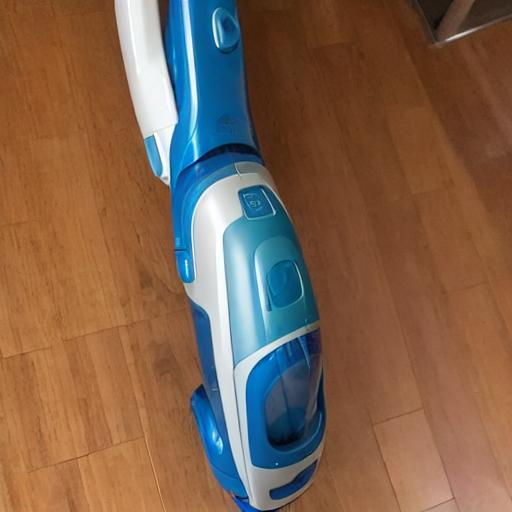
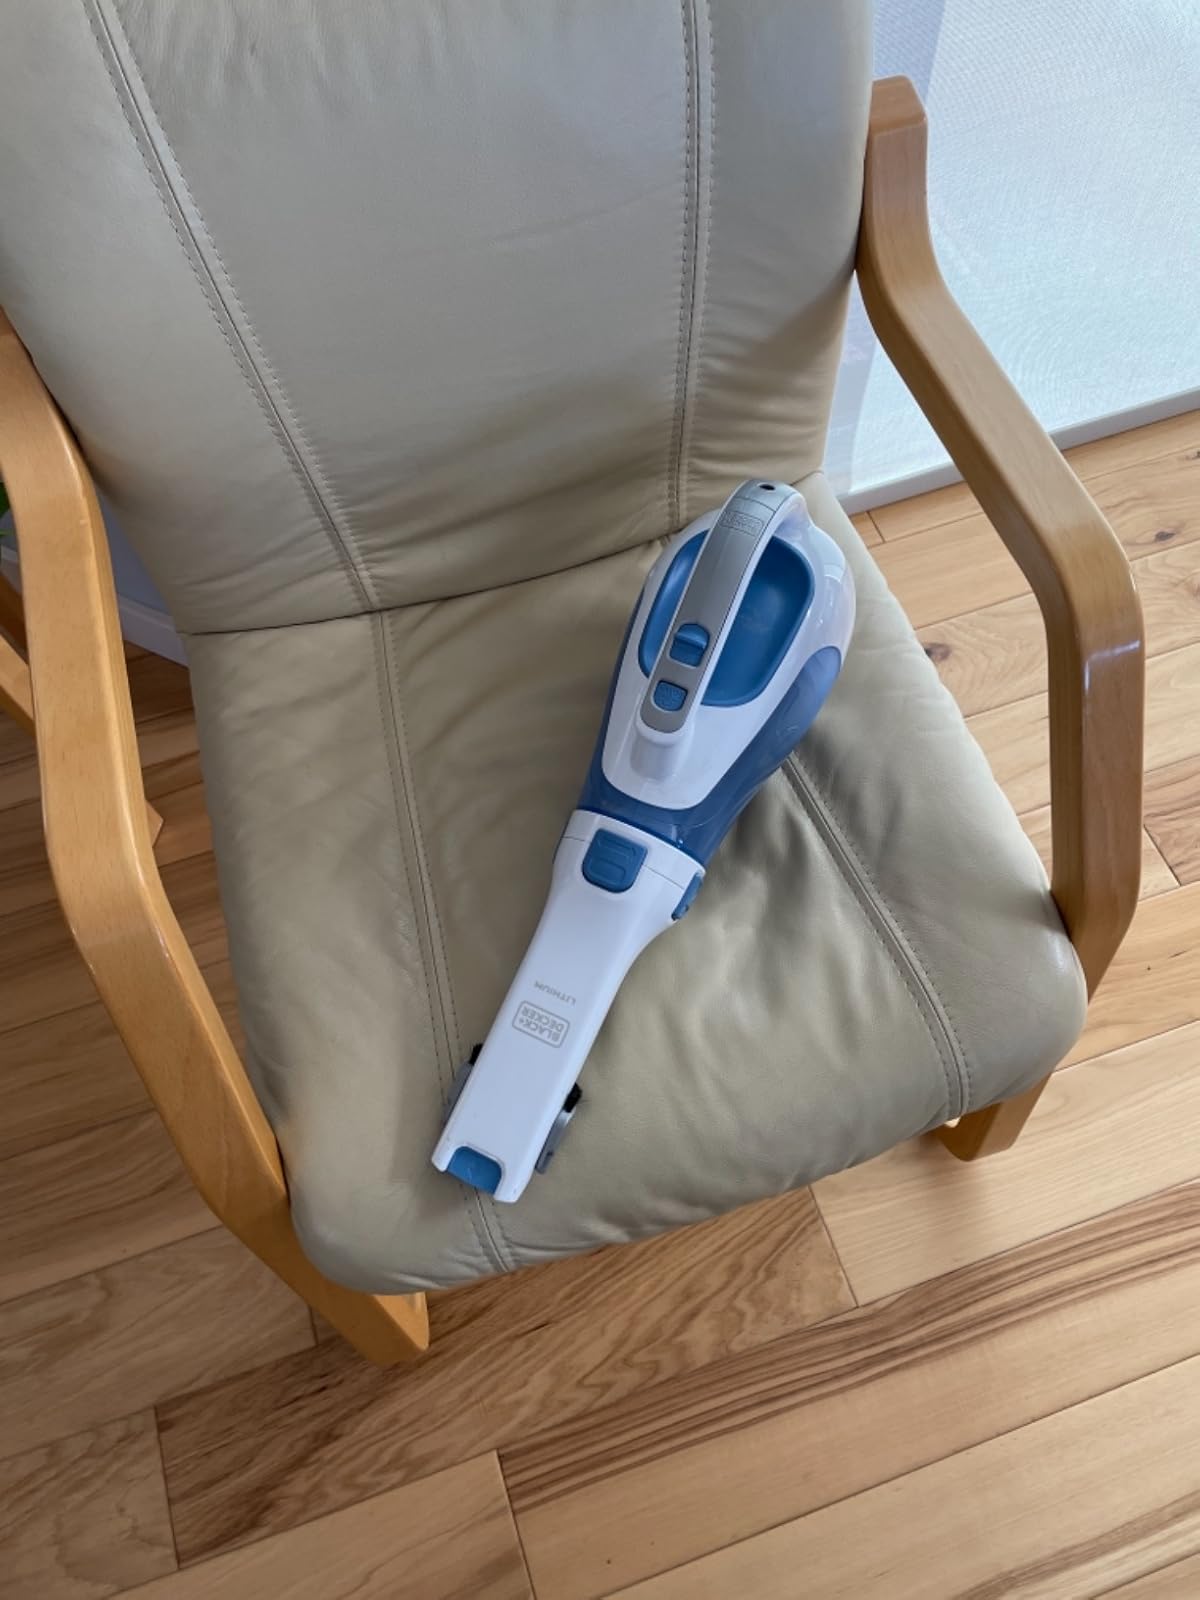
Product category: items_vacuum
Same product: no